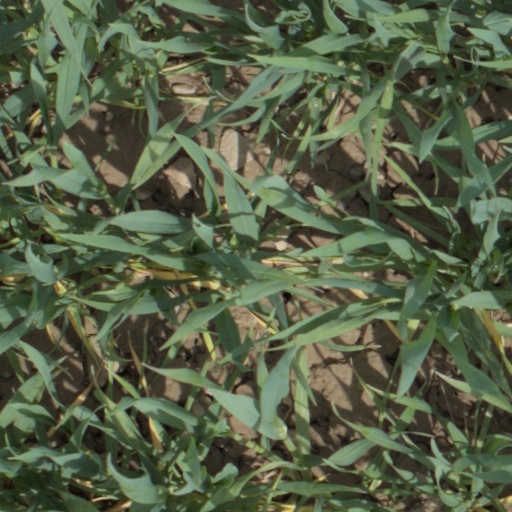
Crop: wheat